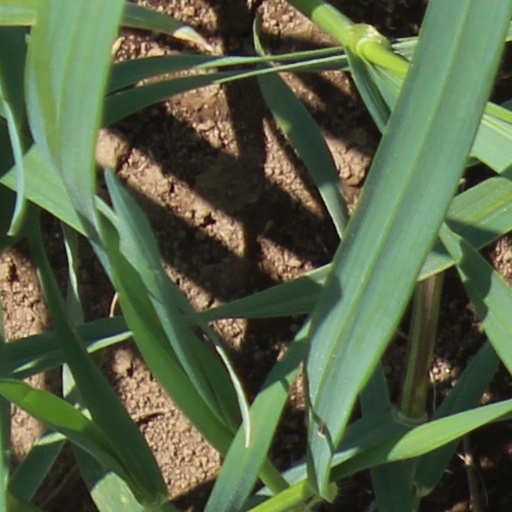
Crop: wheat